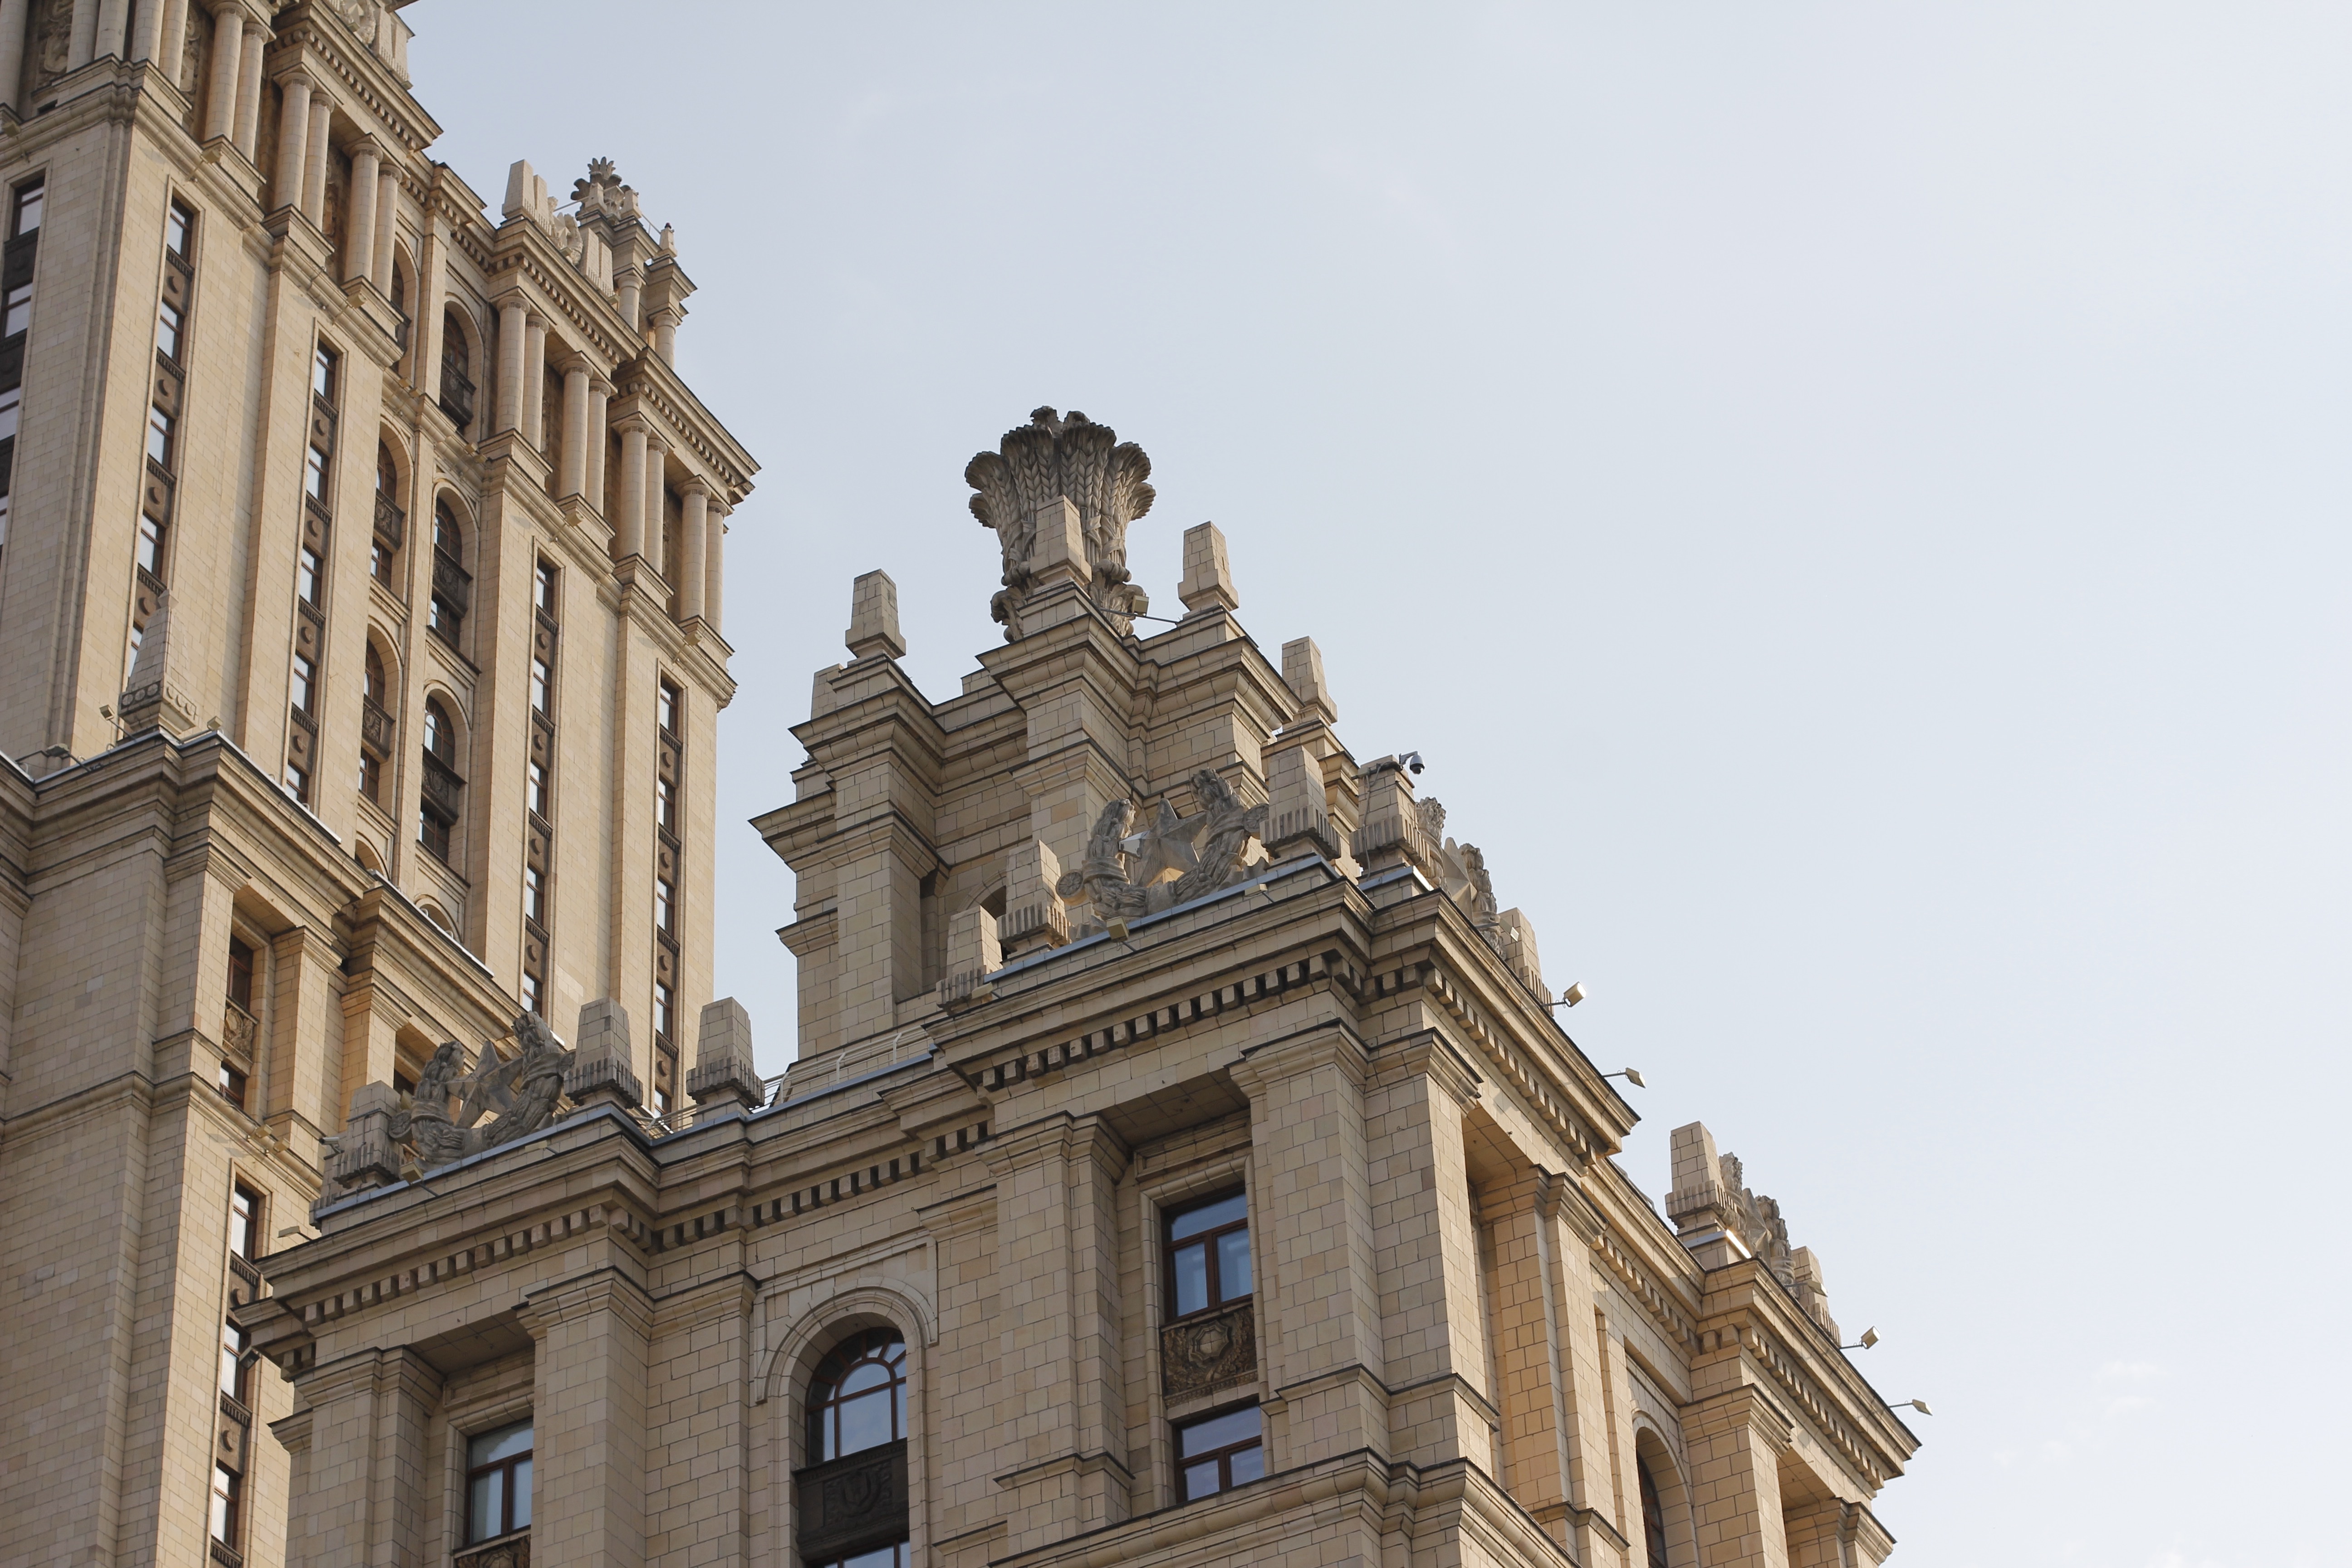
architecture, building, palace, monument, statue, landmark, facade, cathedral, tourism, old town, capital, moscow, russia, historically, east, soviet union, ancient history